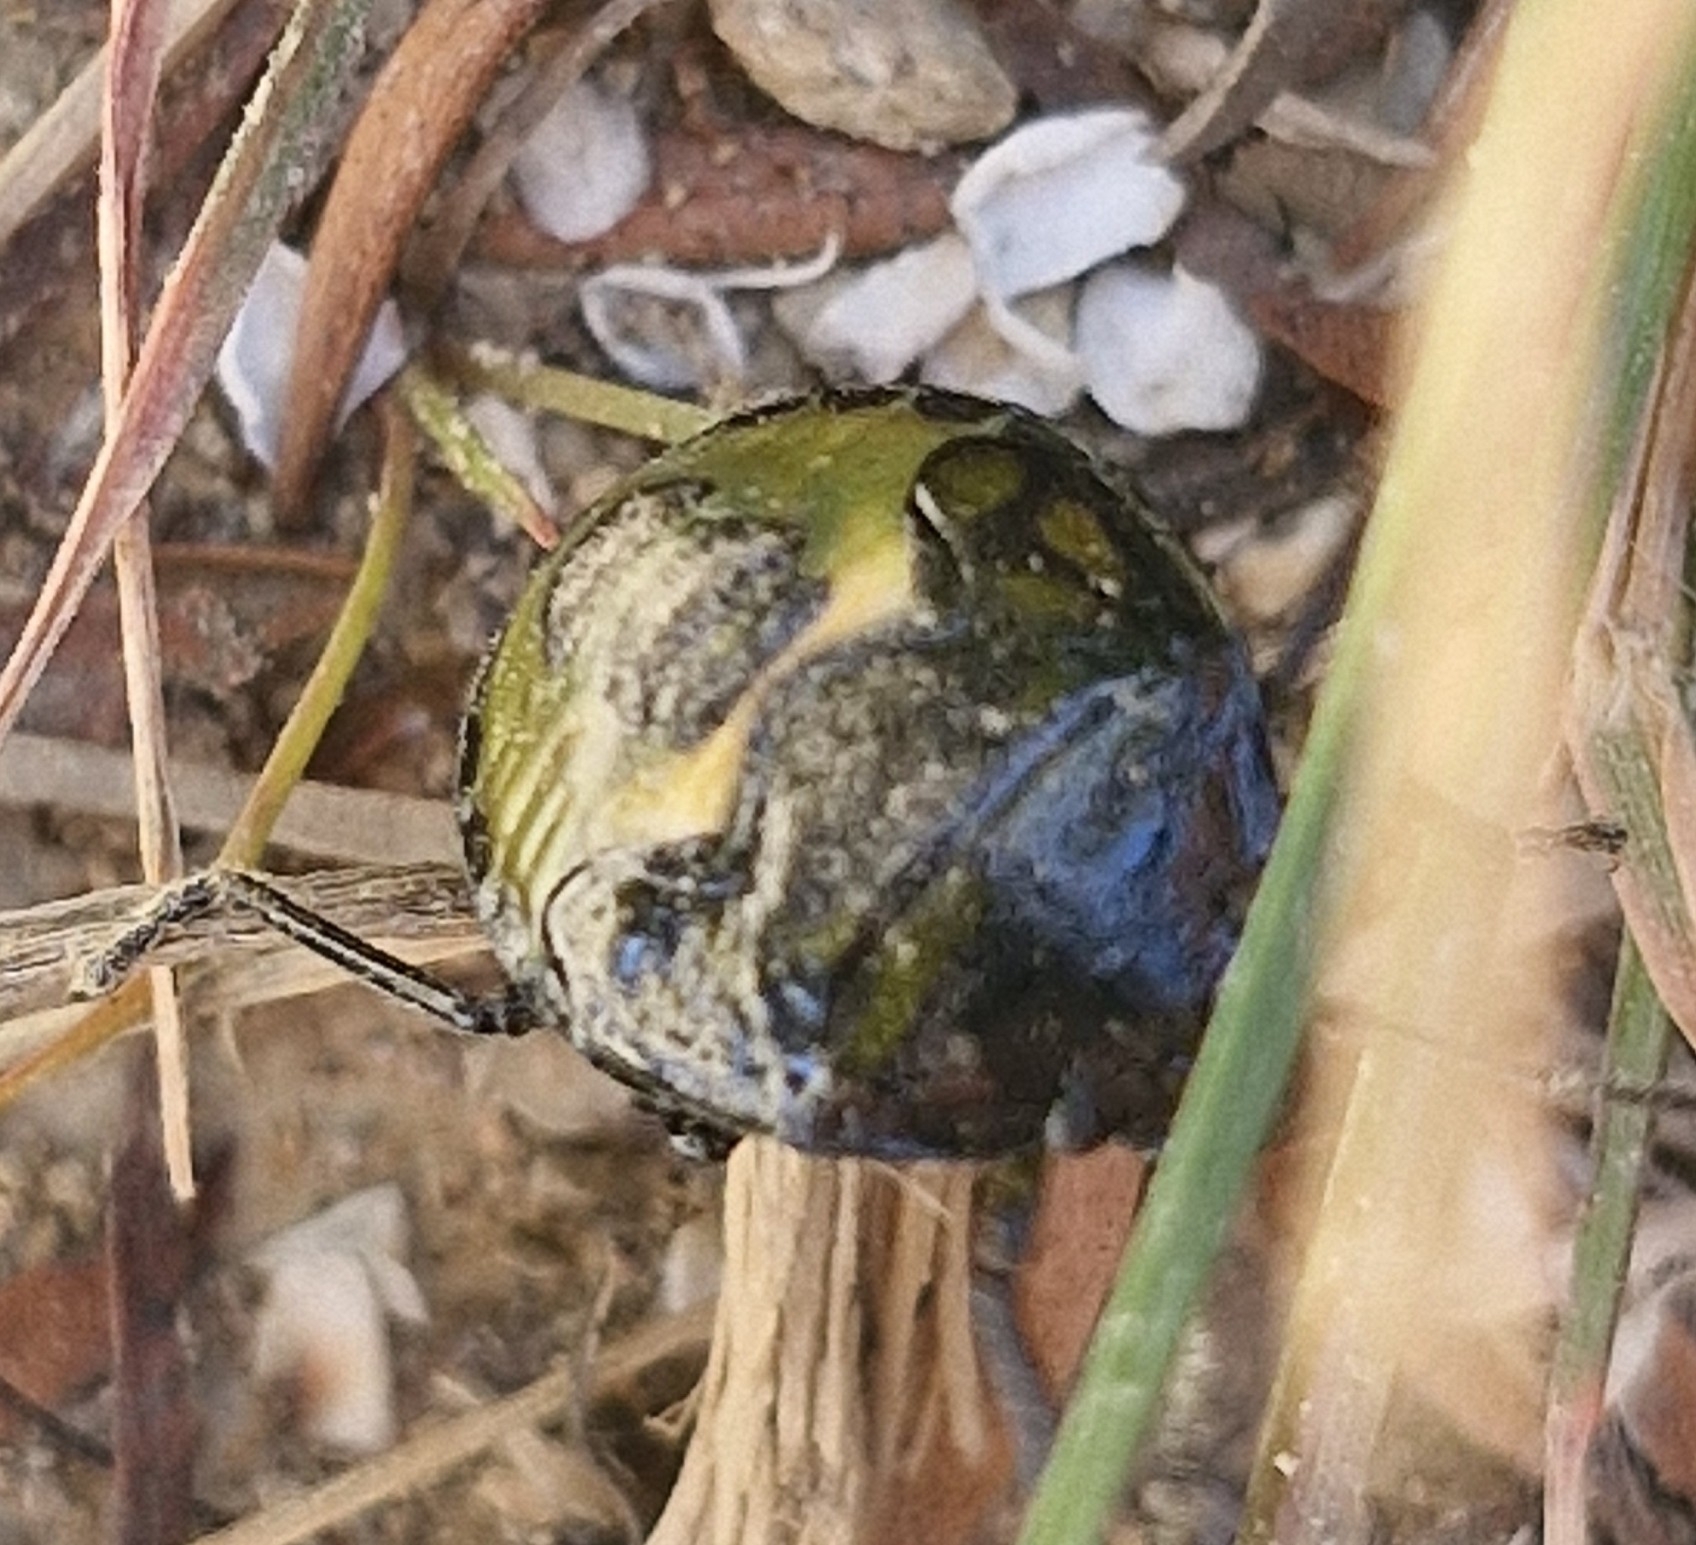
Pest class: stink_bug